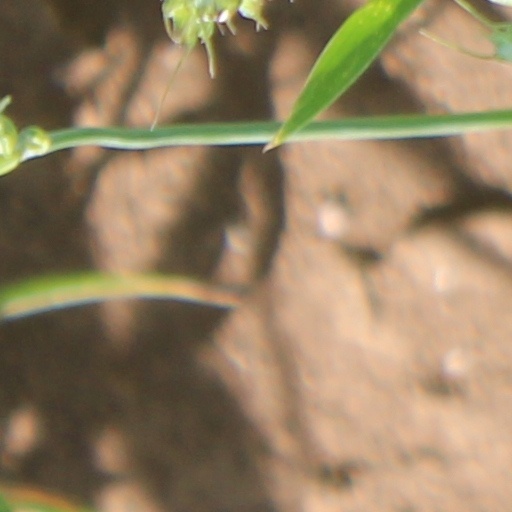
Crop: wheat